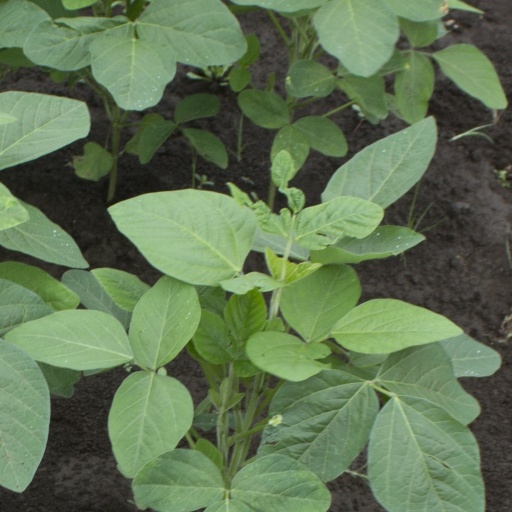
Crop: soybean